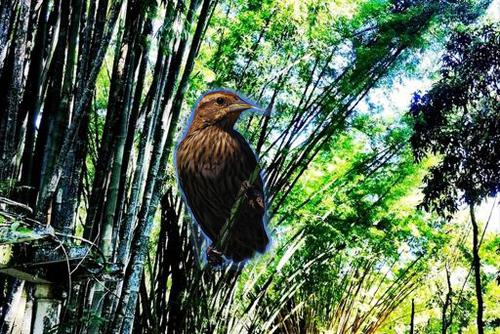
Bird species: Seaside_Sparrow
Bird type: landbird
Background: land